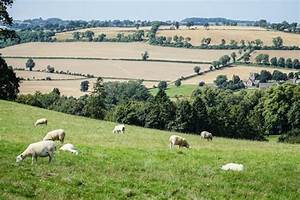
Label: pecora